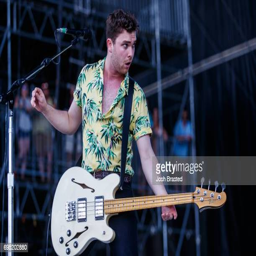
musician of hard rock artist performs during festival